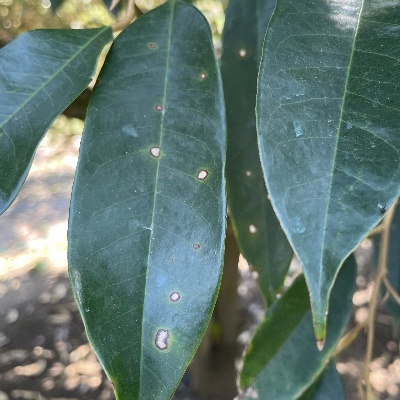
Label: Leaf_Phomopsis